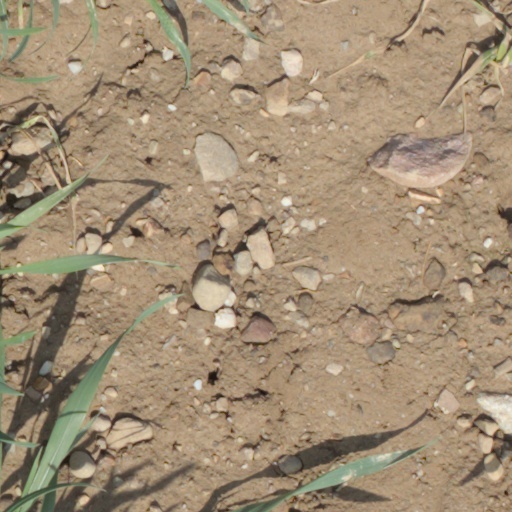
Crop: wheat